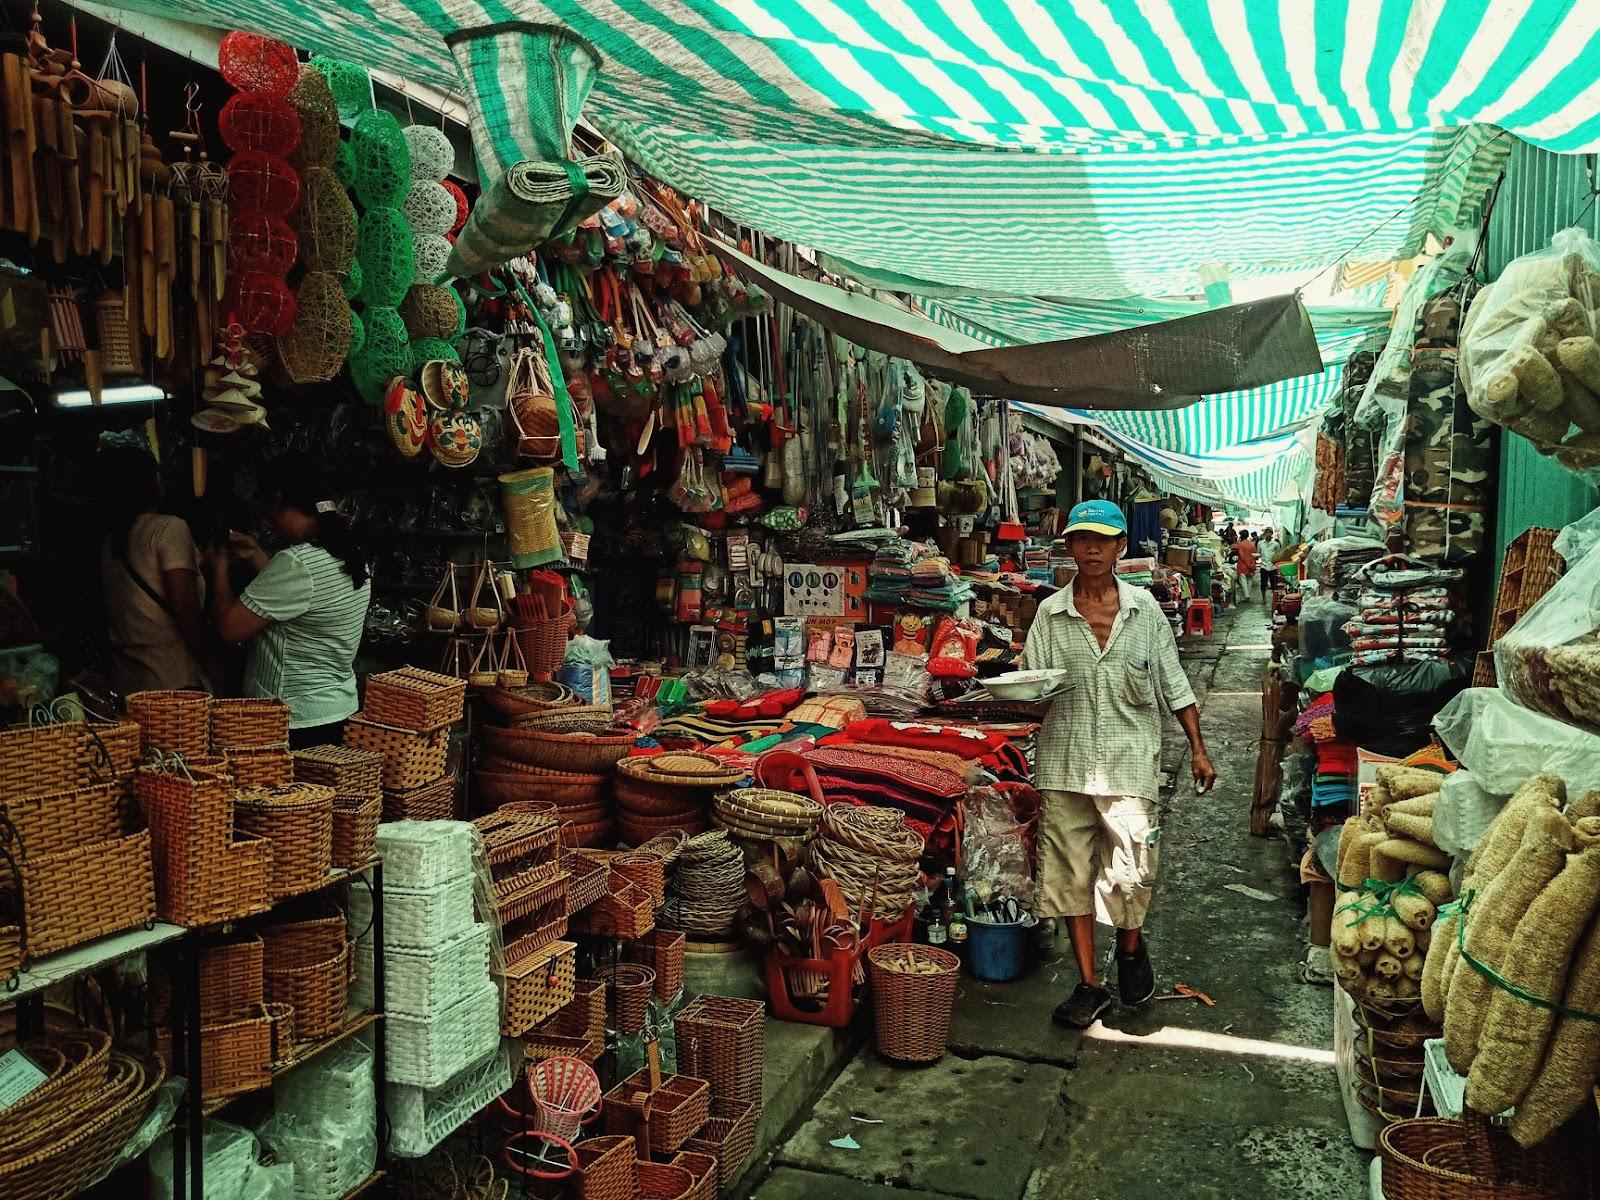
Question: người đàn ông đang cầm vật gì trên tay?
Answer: khay đựng đồ ăn